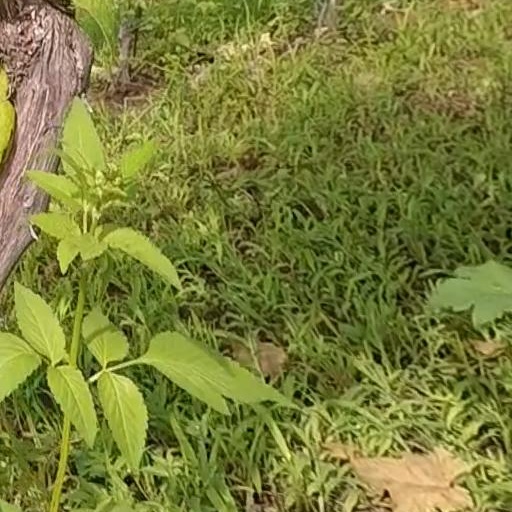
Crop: grape